LSU Tigers women's gymnastics

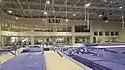
LSU Gymnastics Training Facility

The Pete Maravich Assembly Center is a 13,215-seat multi-purpose arena in Baton Rouge, Louisiana. The arena opened in 1972 and is home of the LSU Tigers gymnastics team. It was originally known as the LSU Assembly Center, but was renamed in honor of Pete Maravich, a Tiger basketball legend, shortly after his death in 1988. The Maravich Center is known to locals as "The PMAC" or "The Palace that Pete Built," or by its more nationally known nickname, "The Deaf Dome," coined by Dick Vitale.